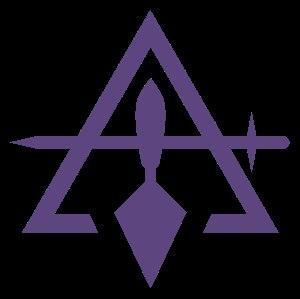
La maçonnerie cryptique est l'ensemble des grades et rituels de la deuxième partie des hauts grades maçonniques du Rite d'York. Ce sont les derniers degrés qui puisent leur symbolique dans la légende d'Hiram et les cryptes mythologiques du Temple de Salomon.